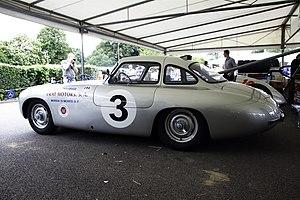
Otto Wilhelm Rudolf Caracciola, dit Rudolf Caracciola, né le 30 janvier 1901 à Remagen dans le royaume de Prusse, sous l'Empire allemand et mort le 28 septembre 1959 à Cassel dans la Hesse, en Allemagne de l'Ouest, est un coureur automobile et moto allemand puis suisse. Il est considéré comme l'un des plus grands pilotes de Grands Prix d'avant-guerre et reconnu pour son perfectionnisme. Son record de victoires au Grand Prix d'Allemagne est toujours inégalé en 2020.